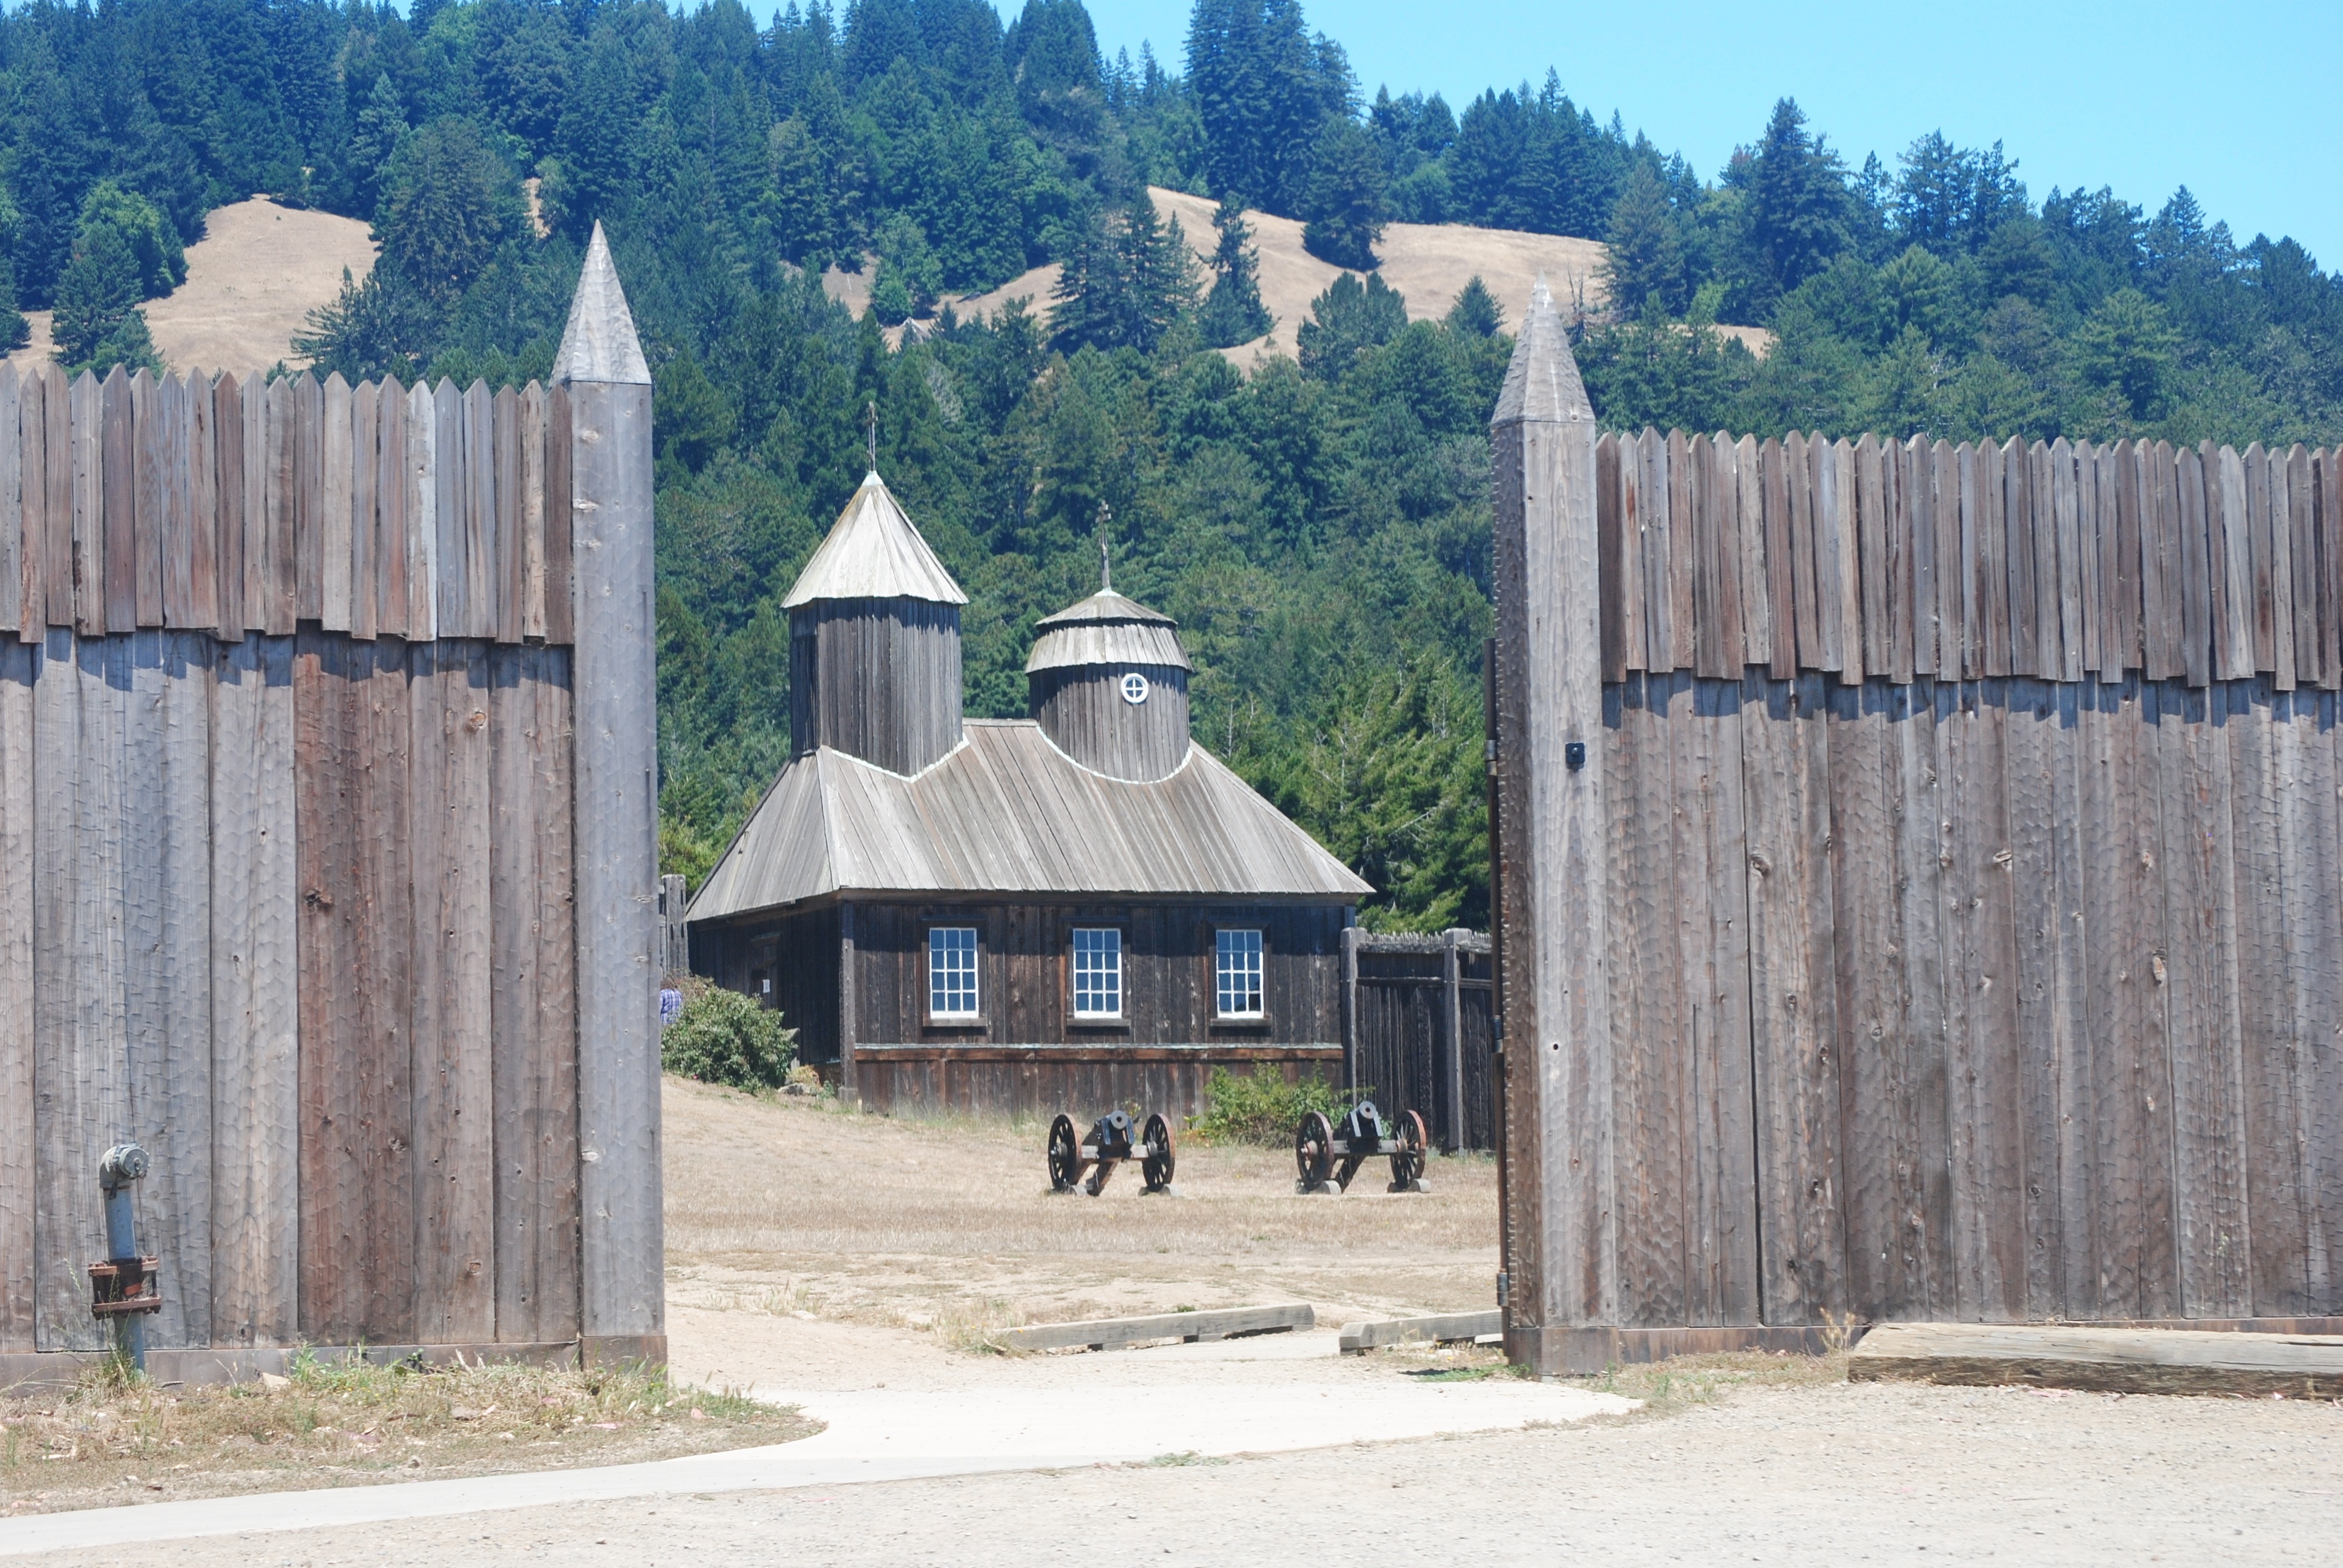
fence, building, barn, vacation, hut, shack, cottage, property, california, history, fort, famous, historical, site, destination, fort ross, outdoor structure